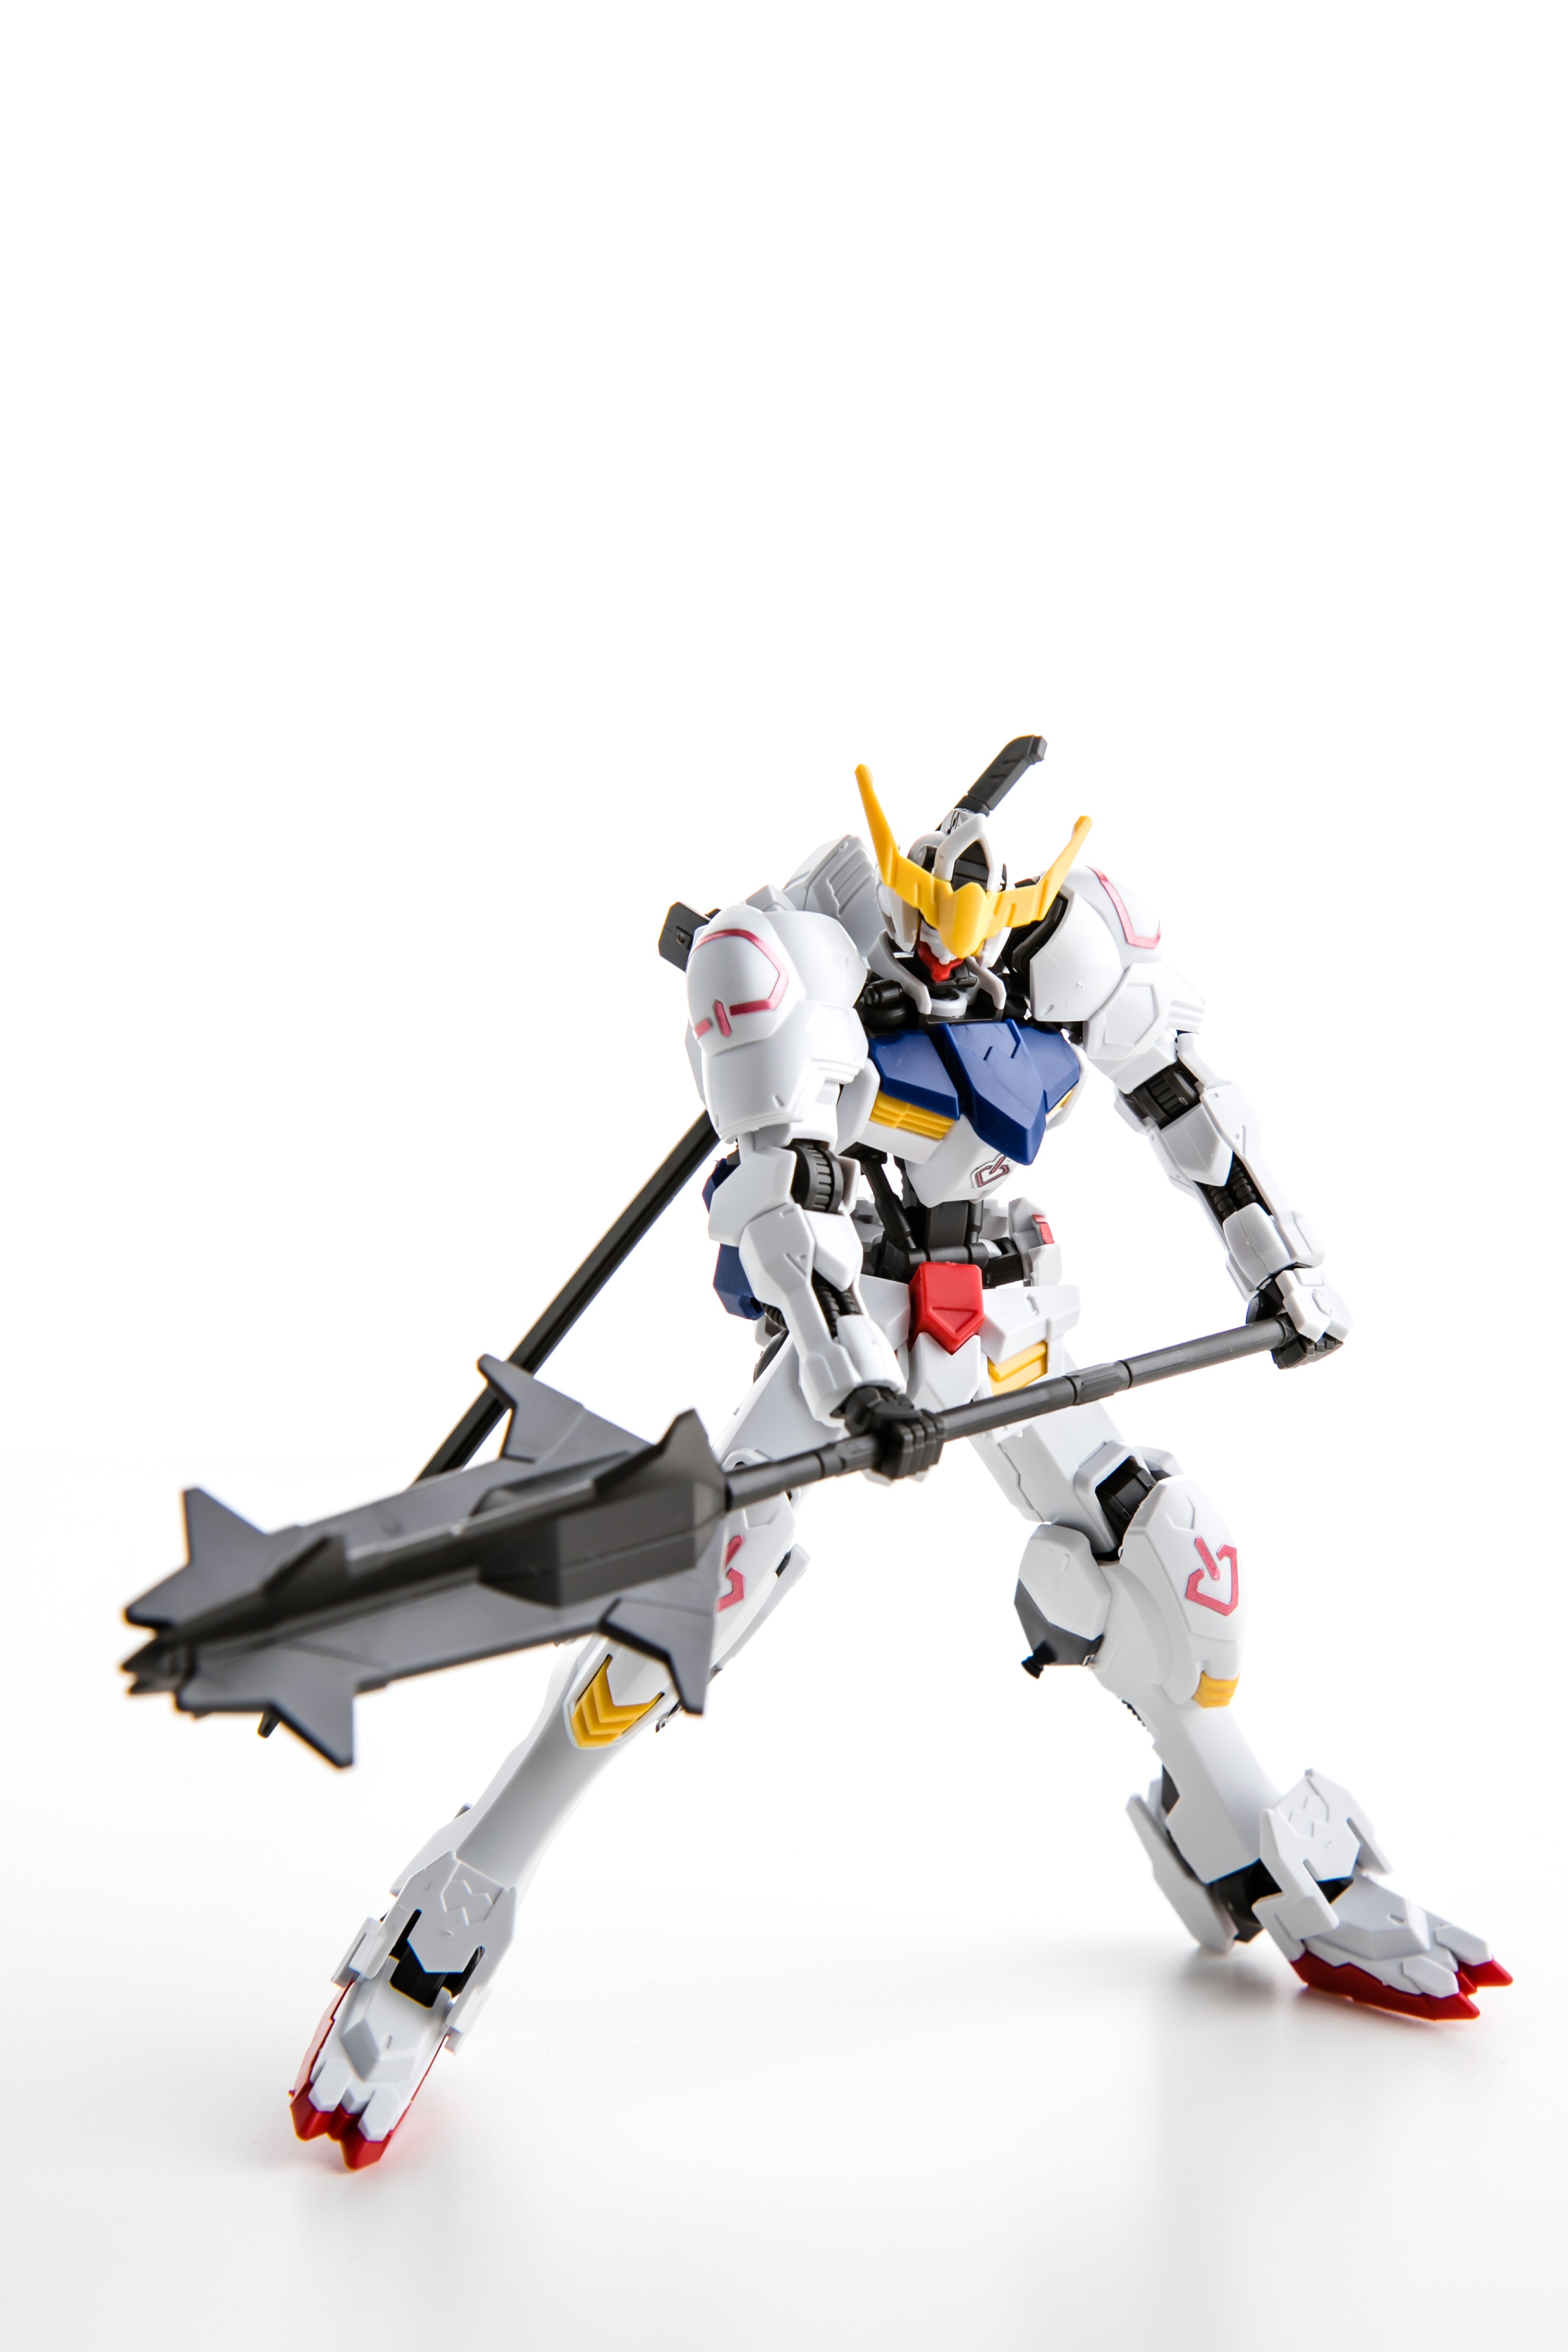
toy, figurine, action figure, products, mobil, animal figure, gundam